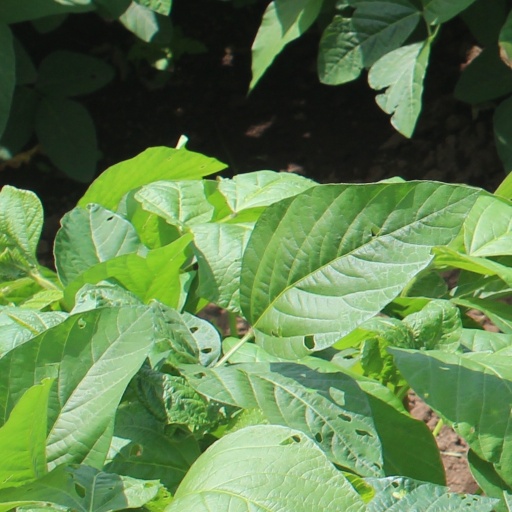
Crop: soybean